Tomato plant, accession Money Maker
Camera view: horizontal (90 deg, fisheye); turntable rotation: 300 degrees
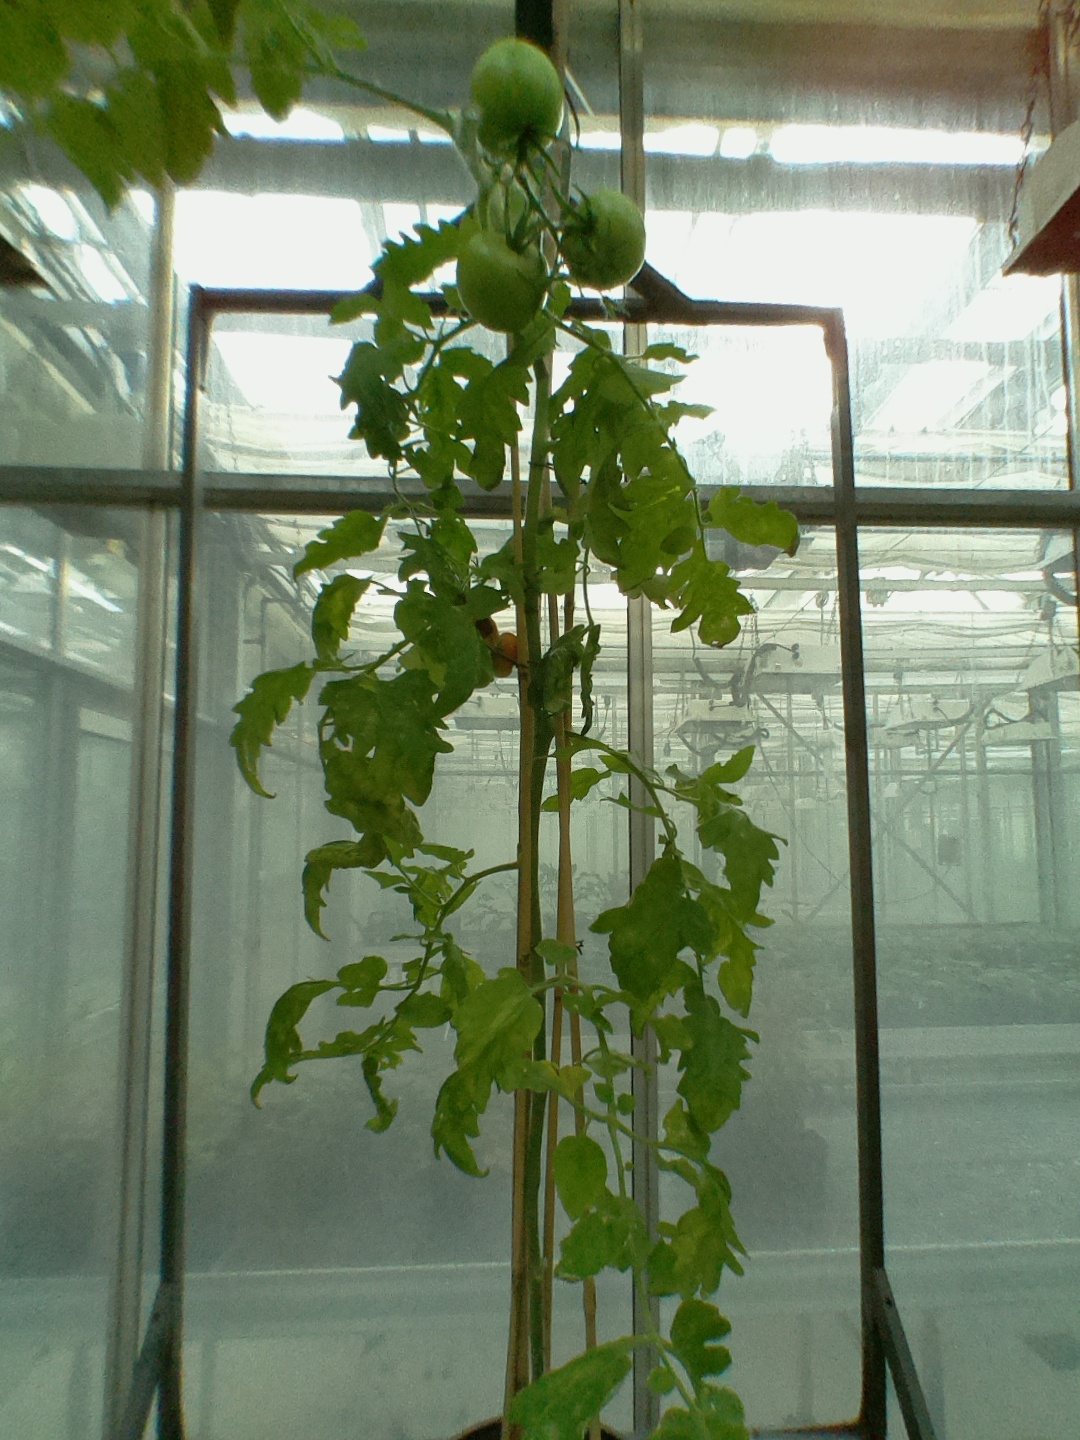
BBCH growth stage 80: fruits start showing typical ripe color (orange -> red)